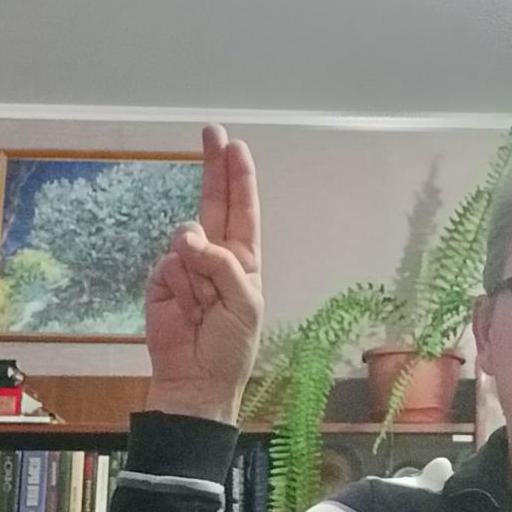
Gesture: two_up